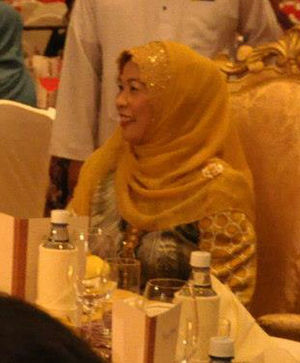
Dronning / Eks-dronninger
Dronning er en titel, der tilfalder en konges hustru eller en kvindelig monark.